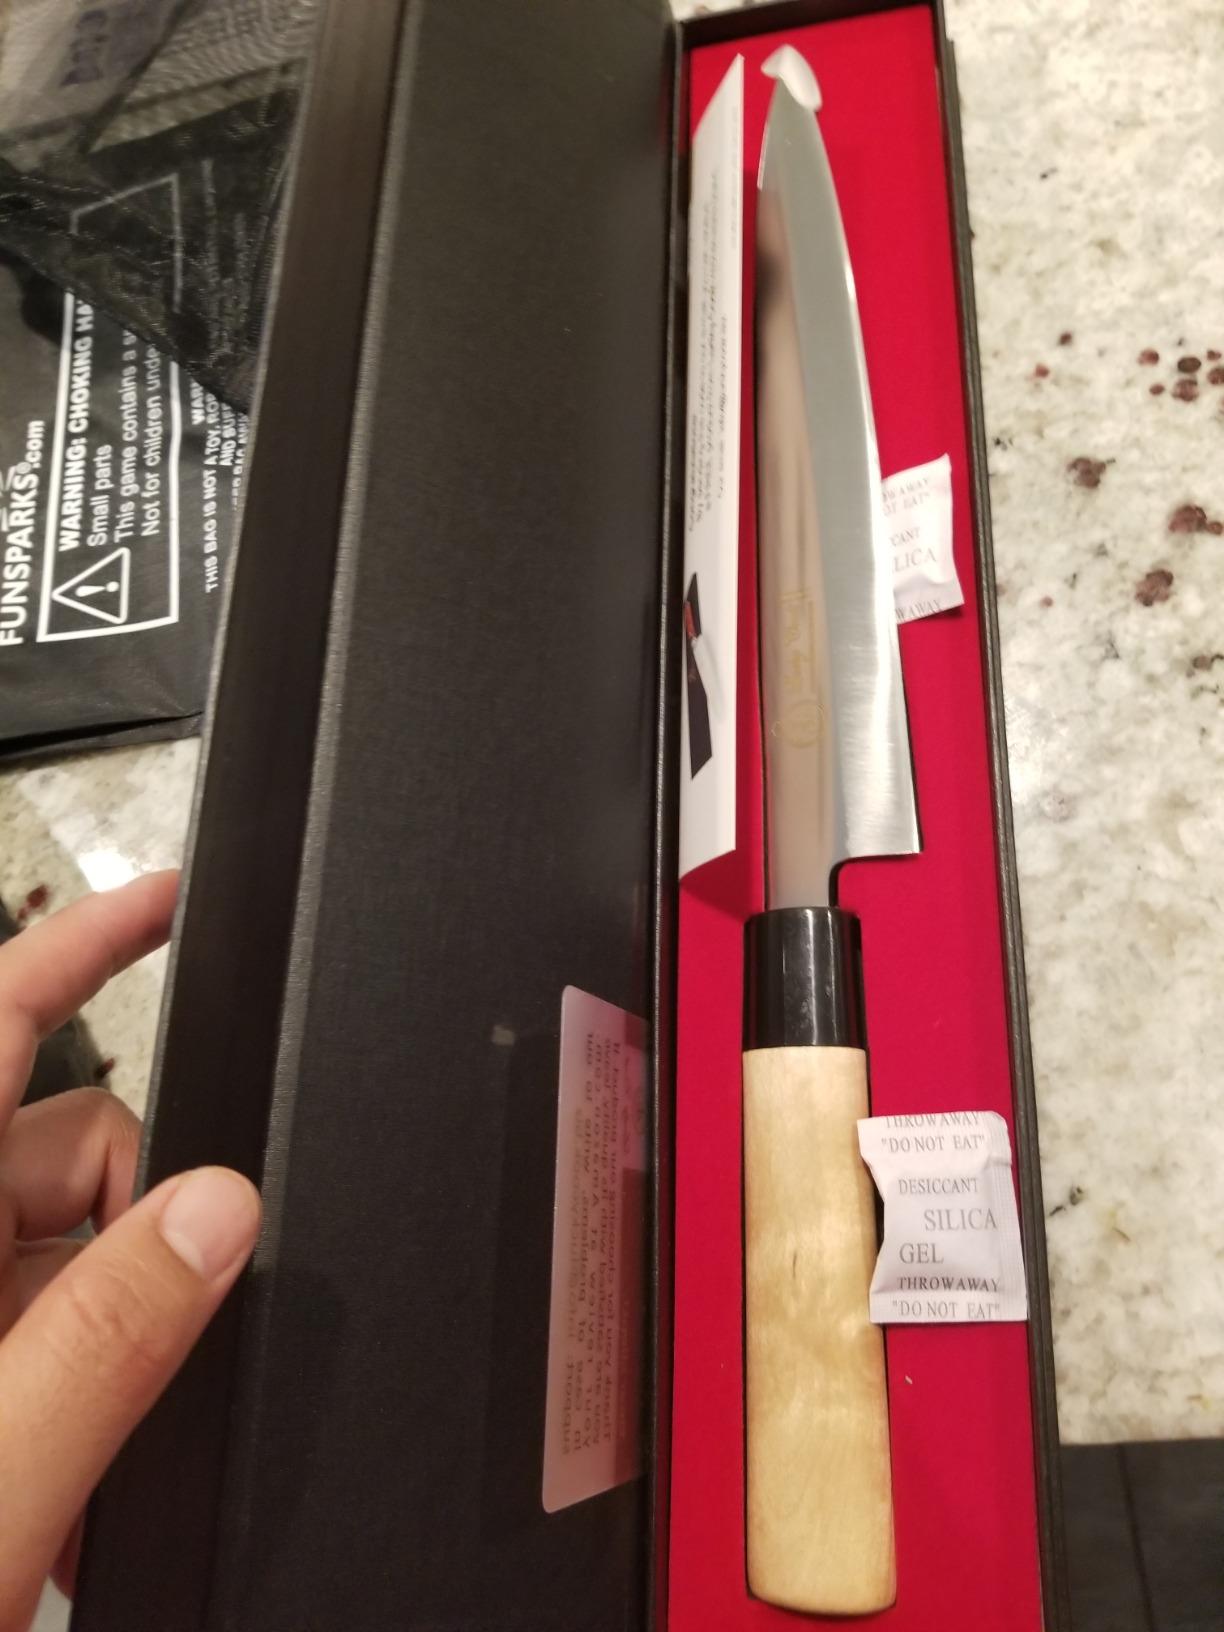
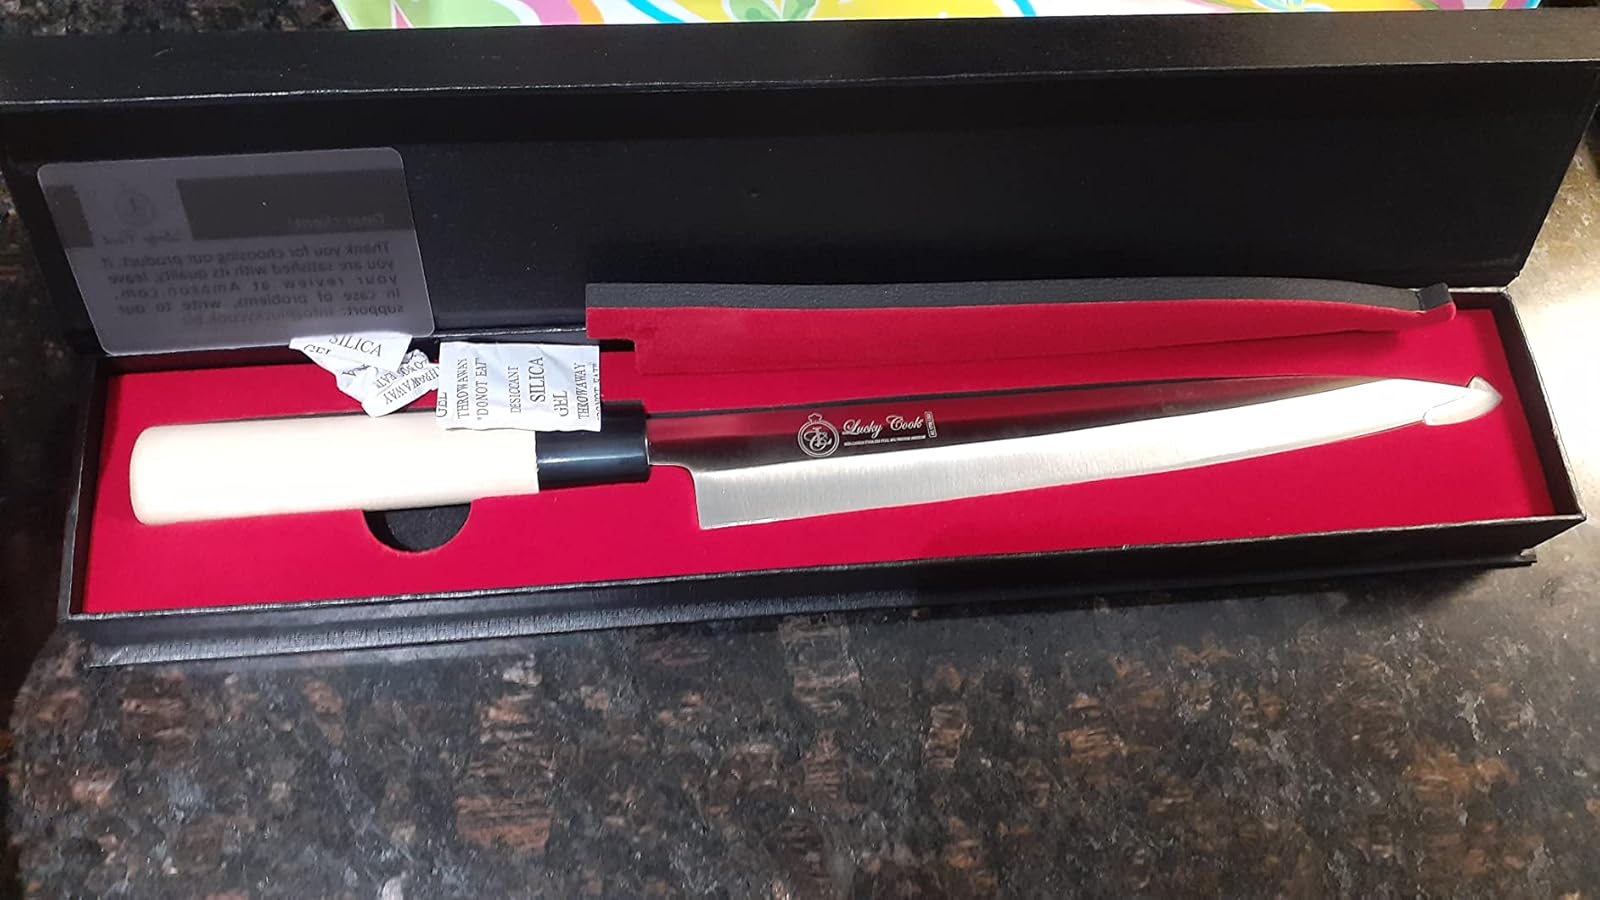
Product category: items_knife
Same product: yes